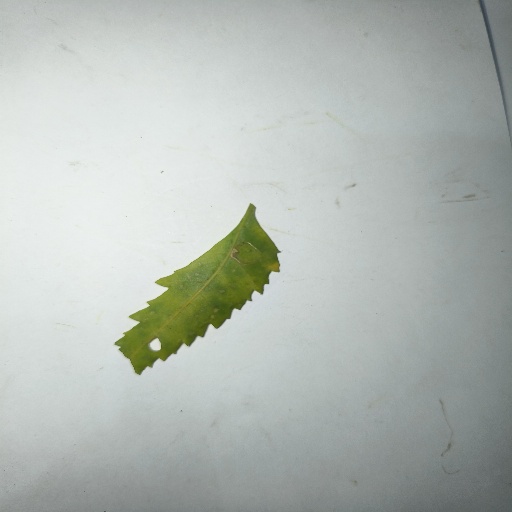
Species: Neem
Leaf condition: Shot Hole Leaf